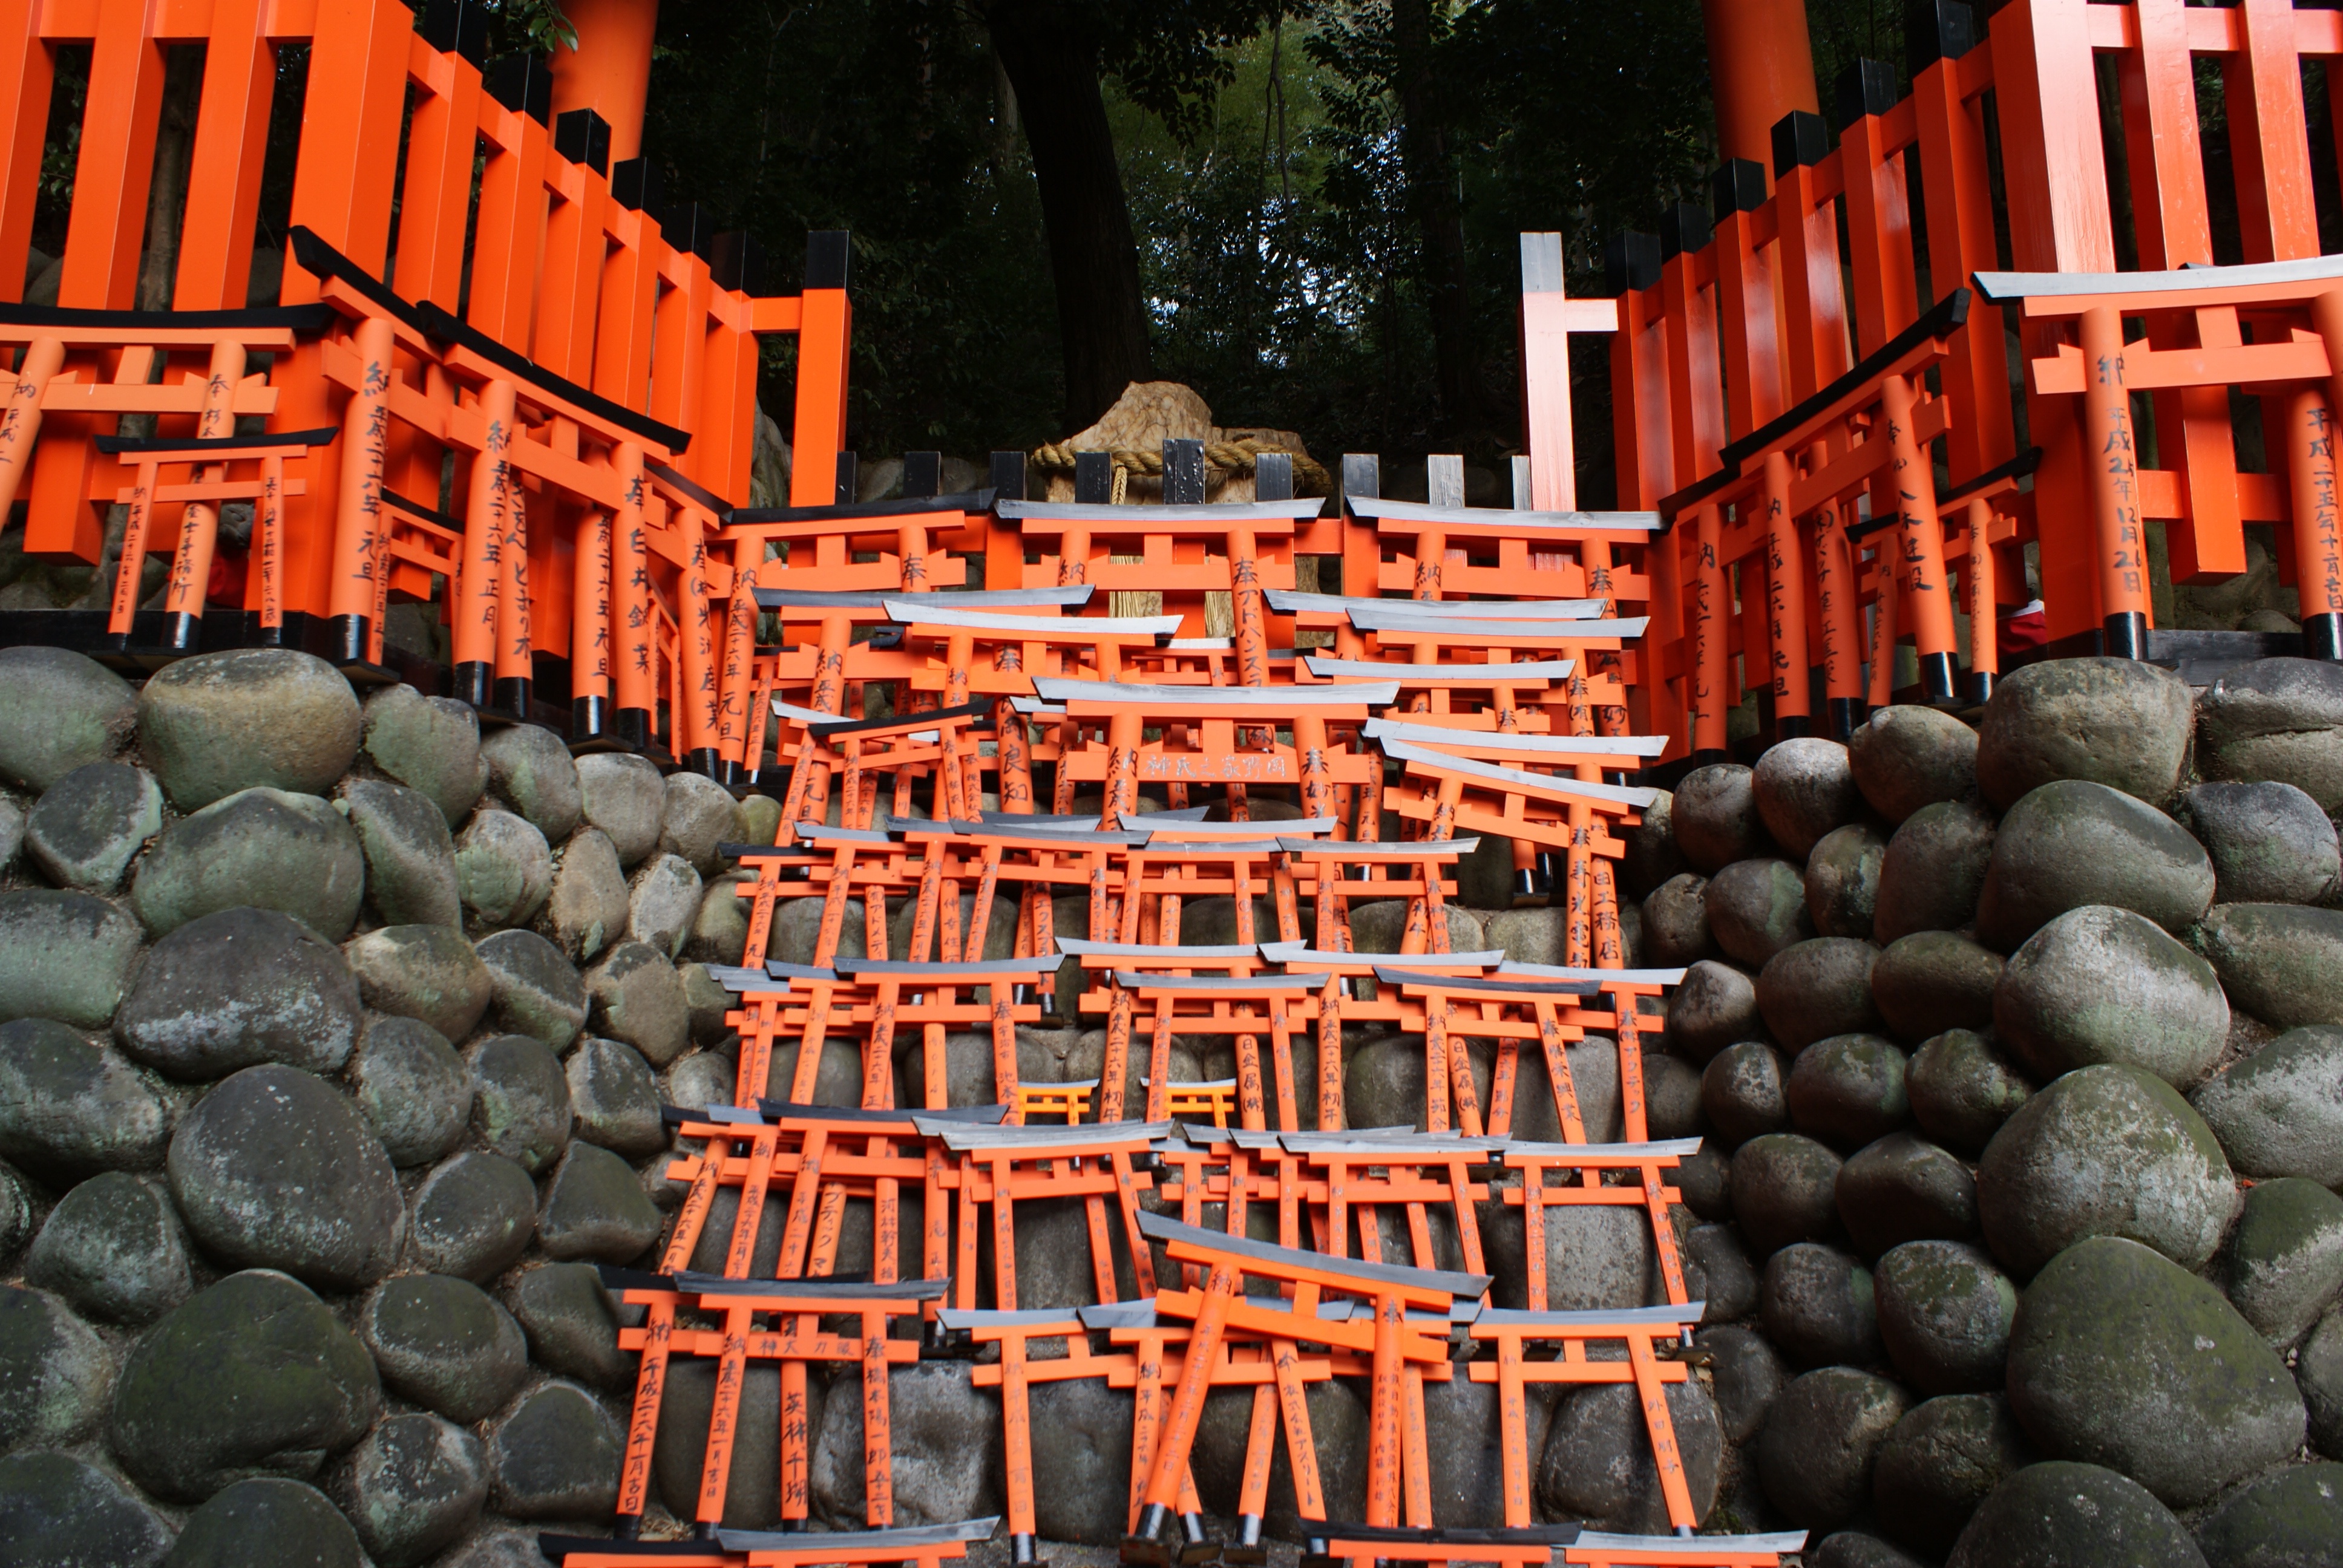
wood, old, city, wall, stone, pillar, buddhism, asia, japan, brick, places of interest, temple, culture, historically, spirituality, far east, temple complex, high culture